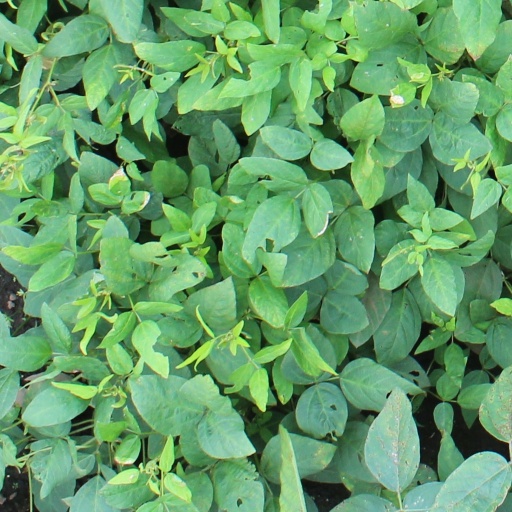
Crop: soybean